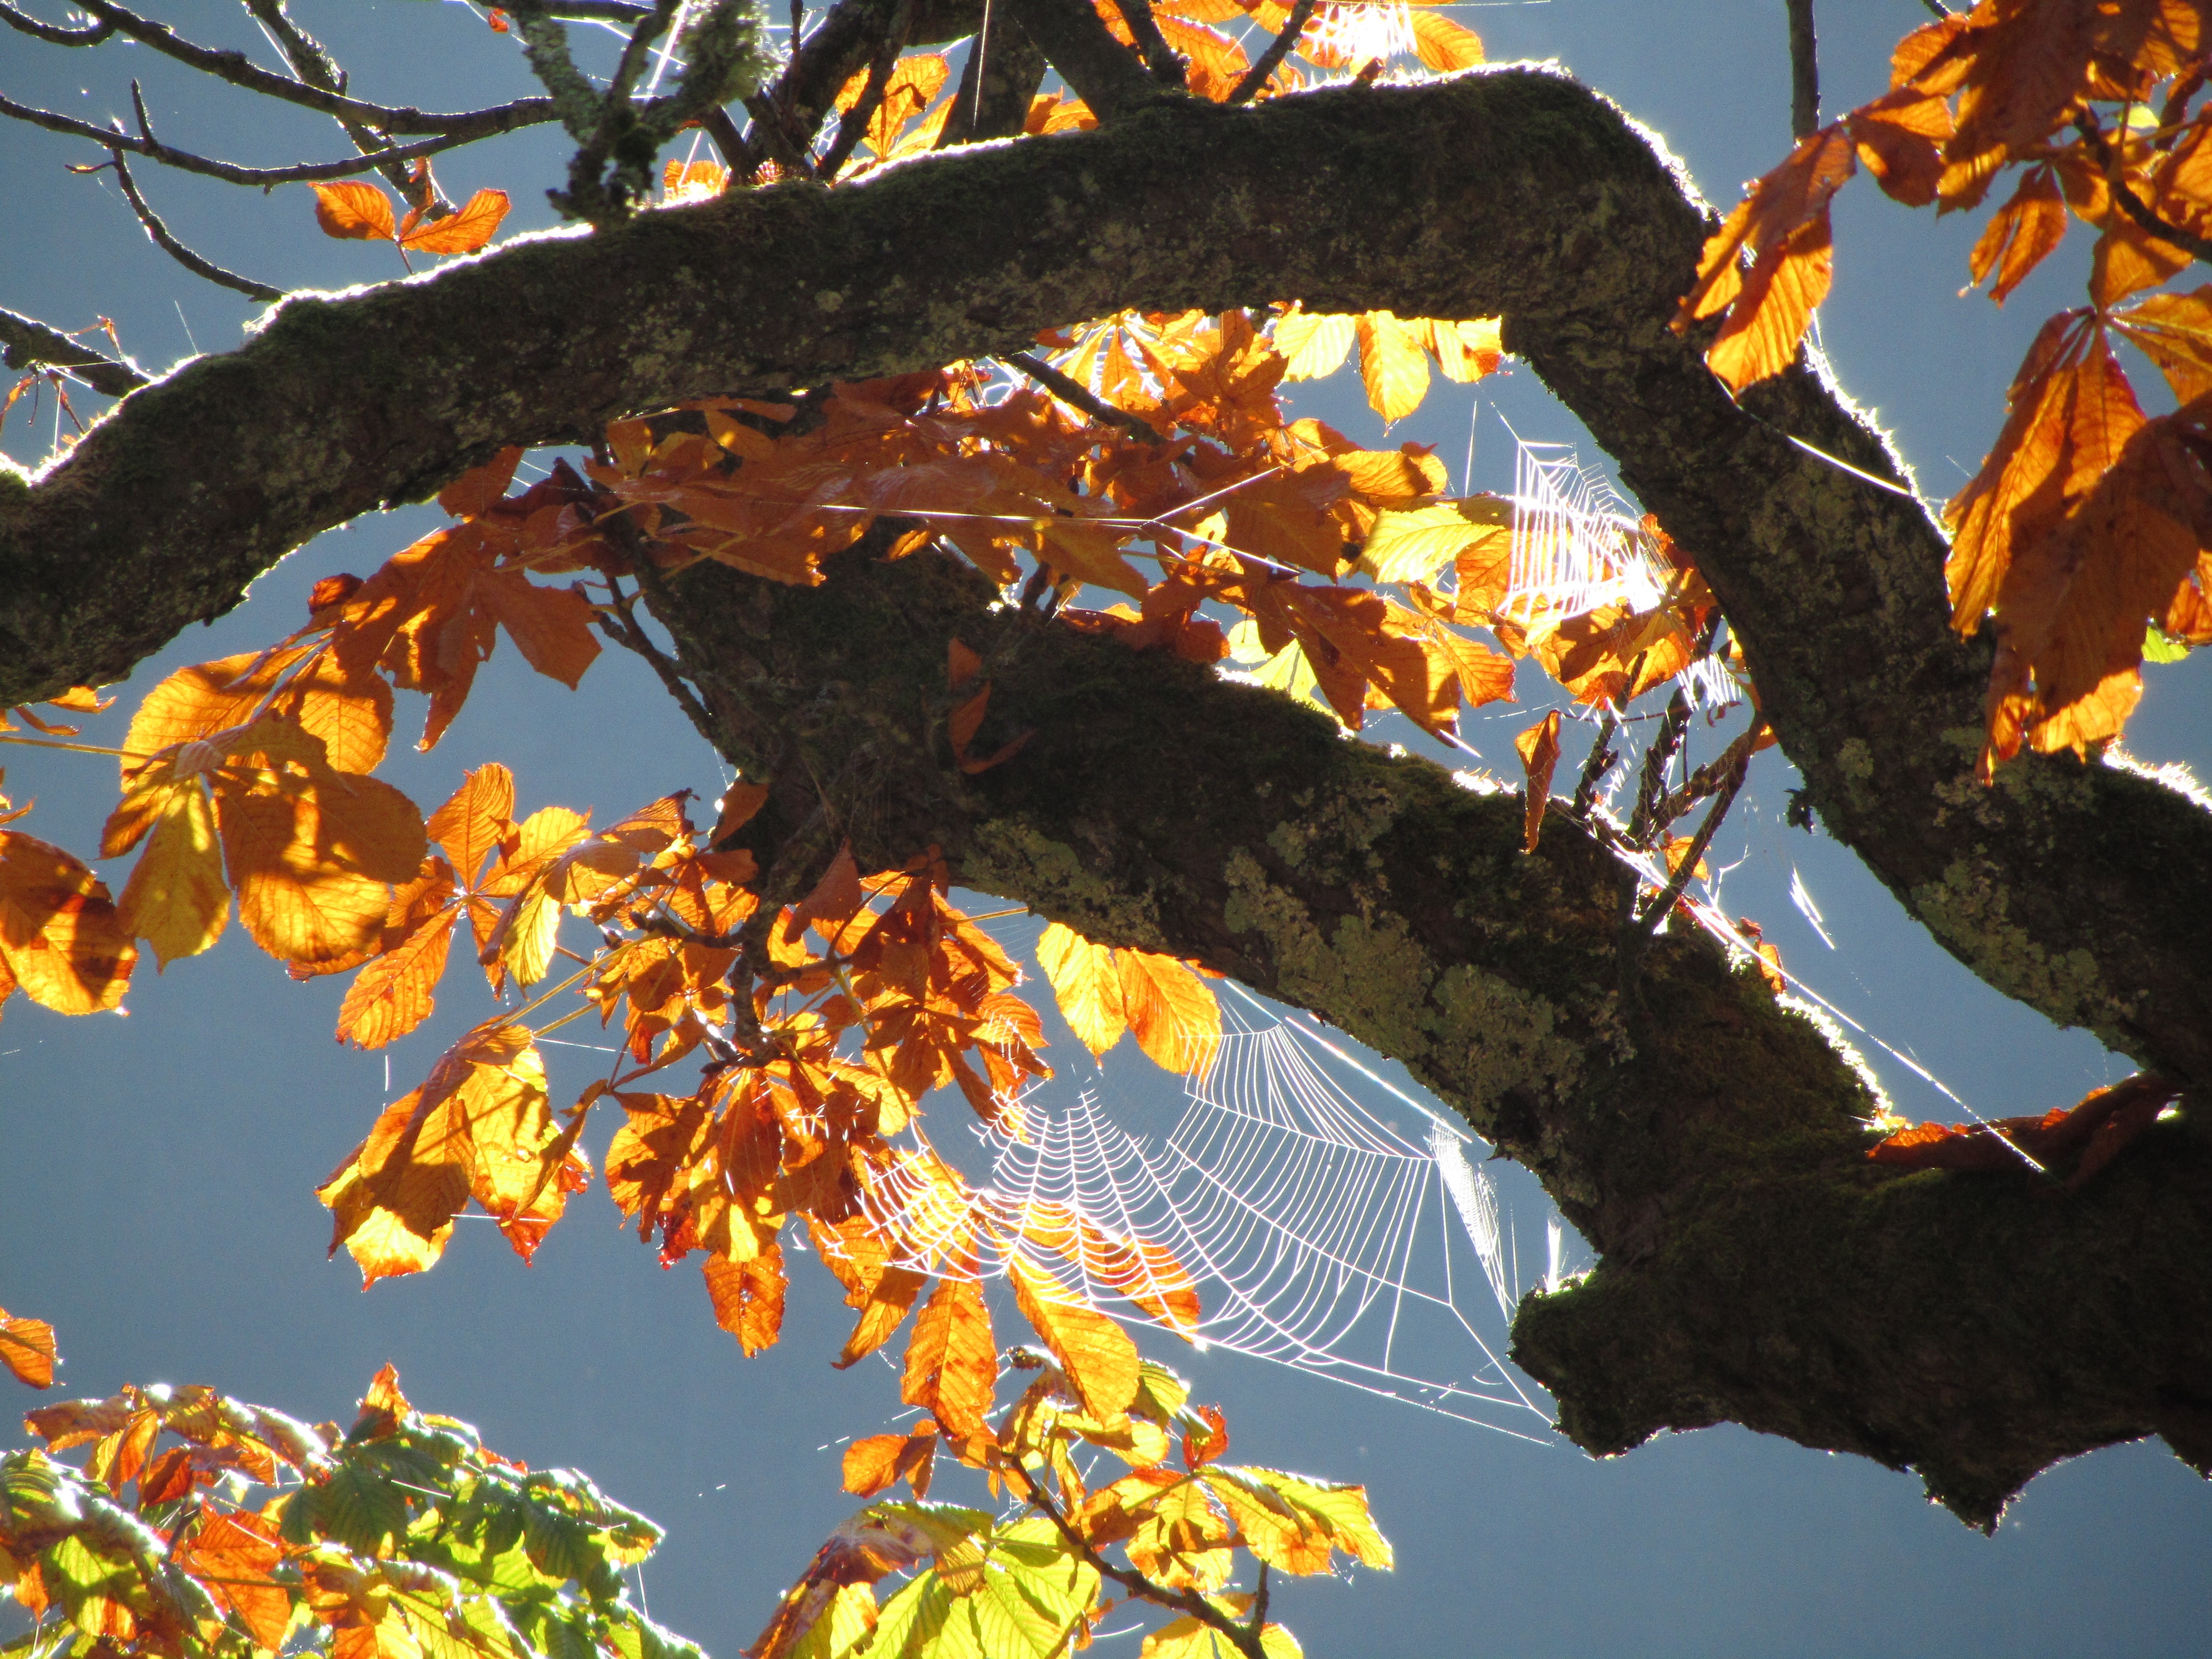
tree, branch, plant, sunlight, leaf, flower, autumn, flora, season, maple tree, cobweb, leaves, deciduous, golden autumn, flowering plant, woody plant, land plant